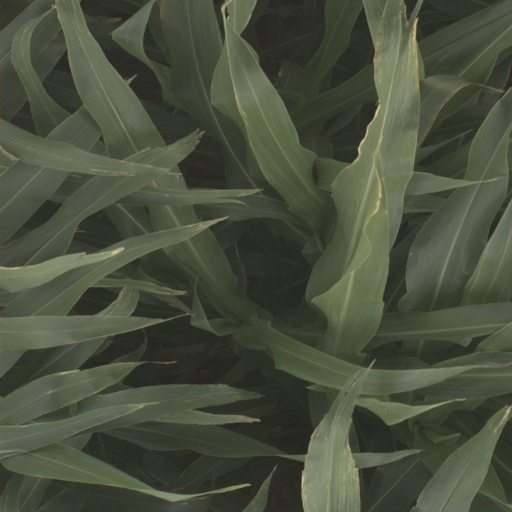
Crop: sorghum